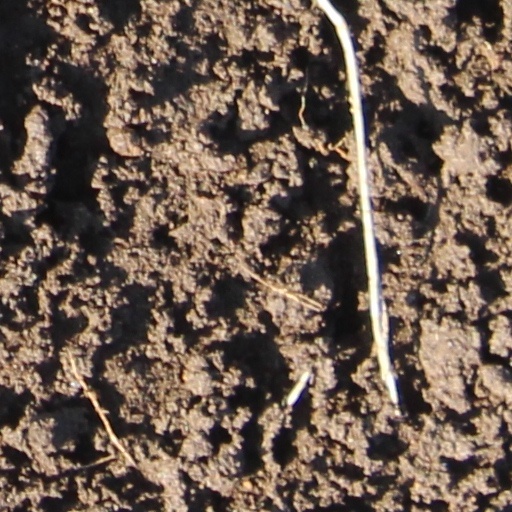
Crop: wheat